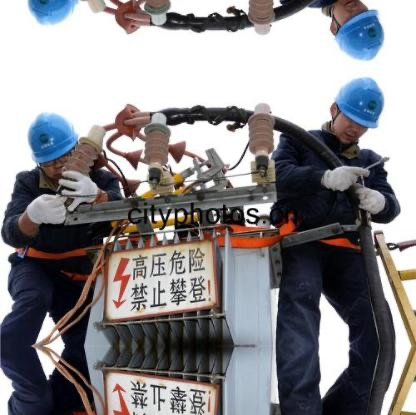
Objects in the image:
label: helmet
label: helmet
label: helmet
label: helmet